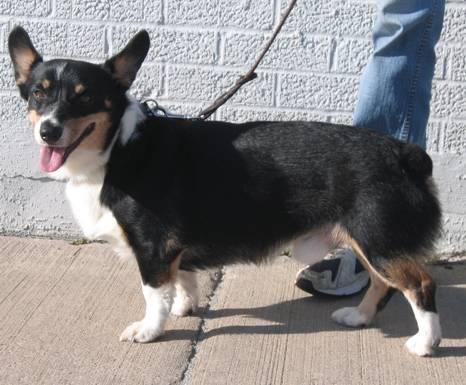
dog